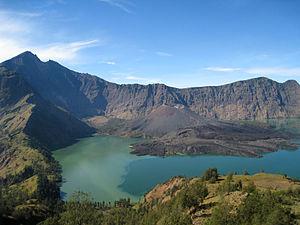
La caldeira Segara Anak est une caldeira d'Indonésie située sur l'île de Lombok. Elle est partiellement occupée par le lac Segara Anak, notamment dans sa partie occidentale. Sur son rebord oriental s'élève le mont Rinjani, un volcan culminant à 3 726 mètres d'altitude.
L'éruption du Samalas en 1257 est un événement volcanique majeur du Moyen Âge, dont les conséquences ont eu un fort impact sur la Terre.